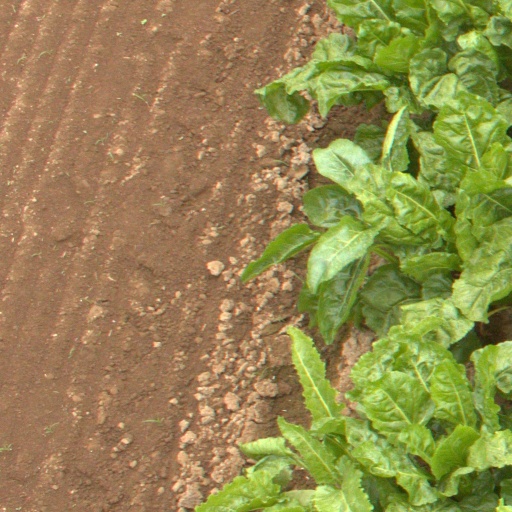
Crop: sugar beet